Ponta do Sinó Lighthouse

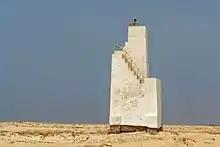
Farol da Ponta do Sinó

Farol da Ponta do Sinó is a lighthouse near Ponta do Sinó, the southernmost point of the island of Sal, Cape Verde. It is around 2 km southwest of the center of Santa Maria. The tower is quadrangular and is 9 meters tall and is made out of concrete, it has an outer staircase and features a lantern. All of the exterior are painted in white. The lighthouse was built in 1892. In early 2013, a second building with the same style was constructed and was finished before 2014 and became activated as the lighthouse moved to its new location.